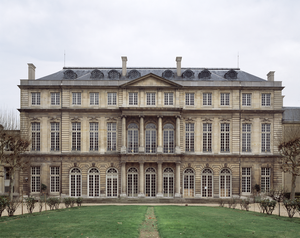
Vue générale de l'hôtel de Rohan, qui abrite les Archives nationales depuis le départ de l'Imprimerie nationale.